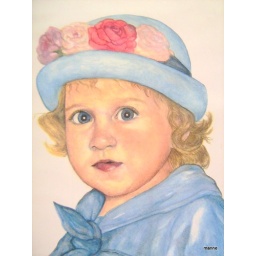
'lil girl in blue hat